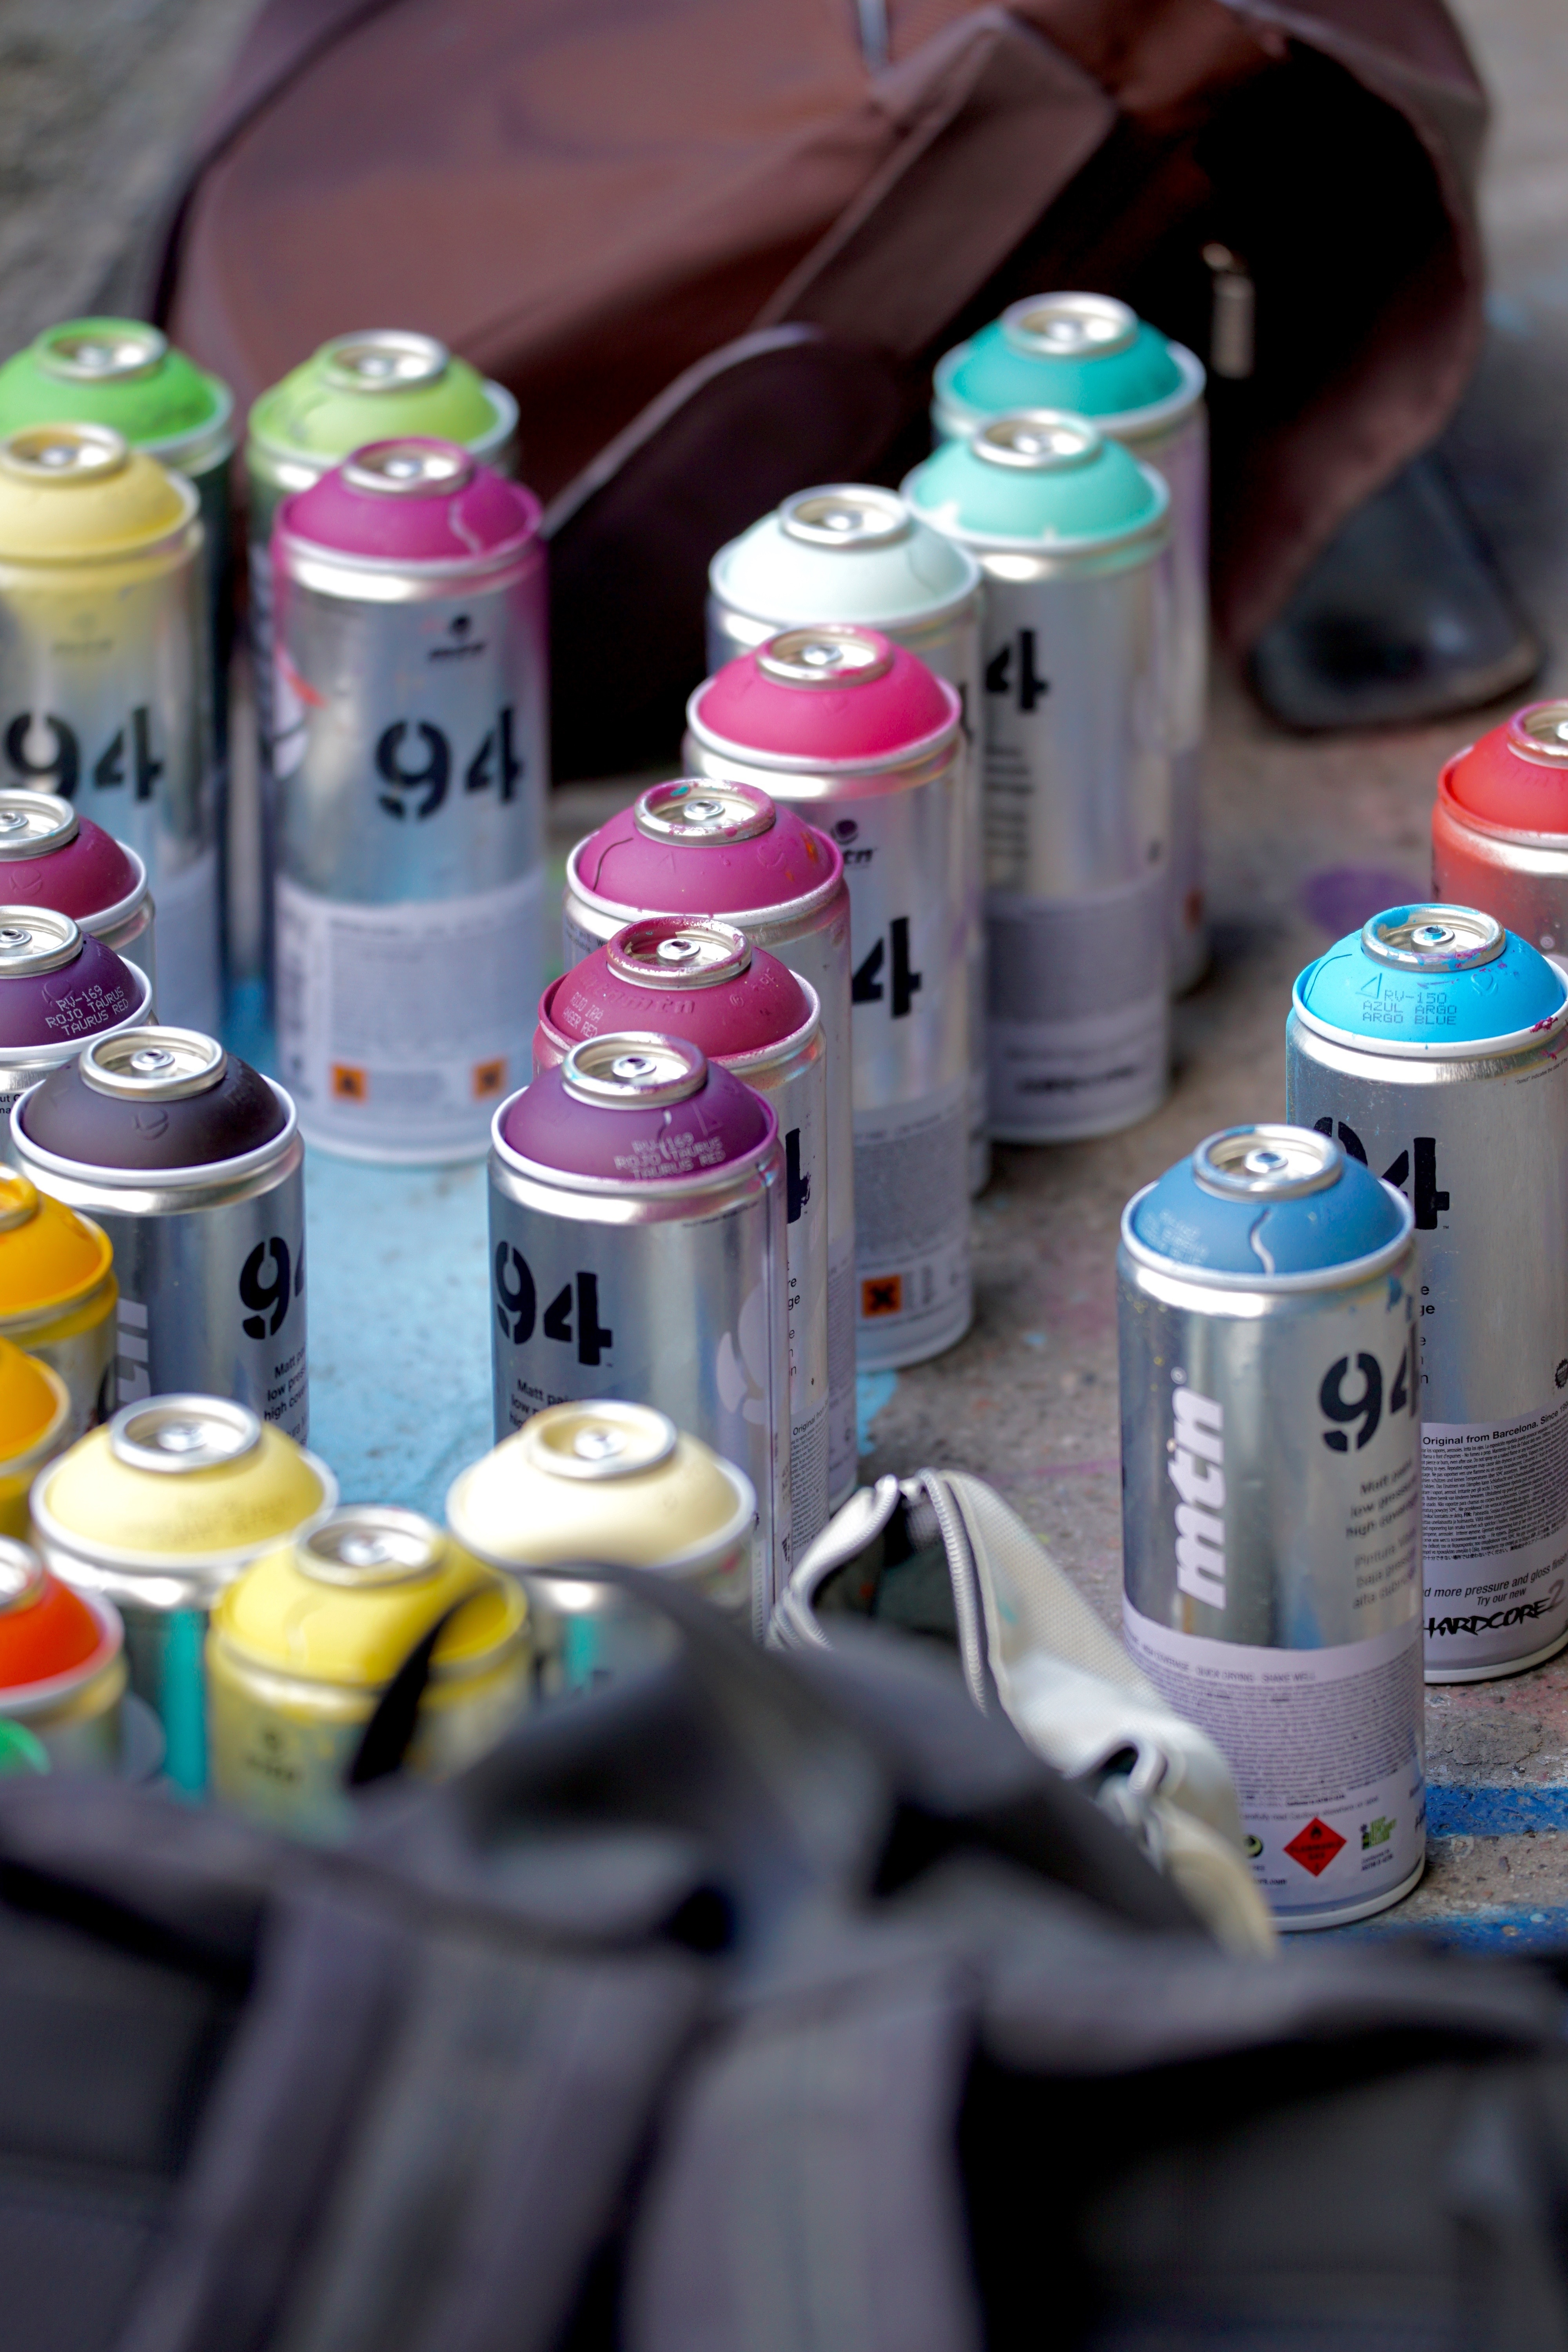
spray, color, graffiti, art, shades, spray cans